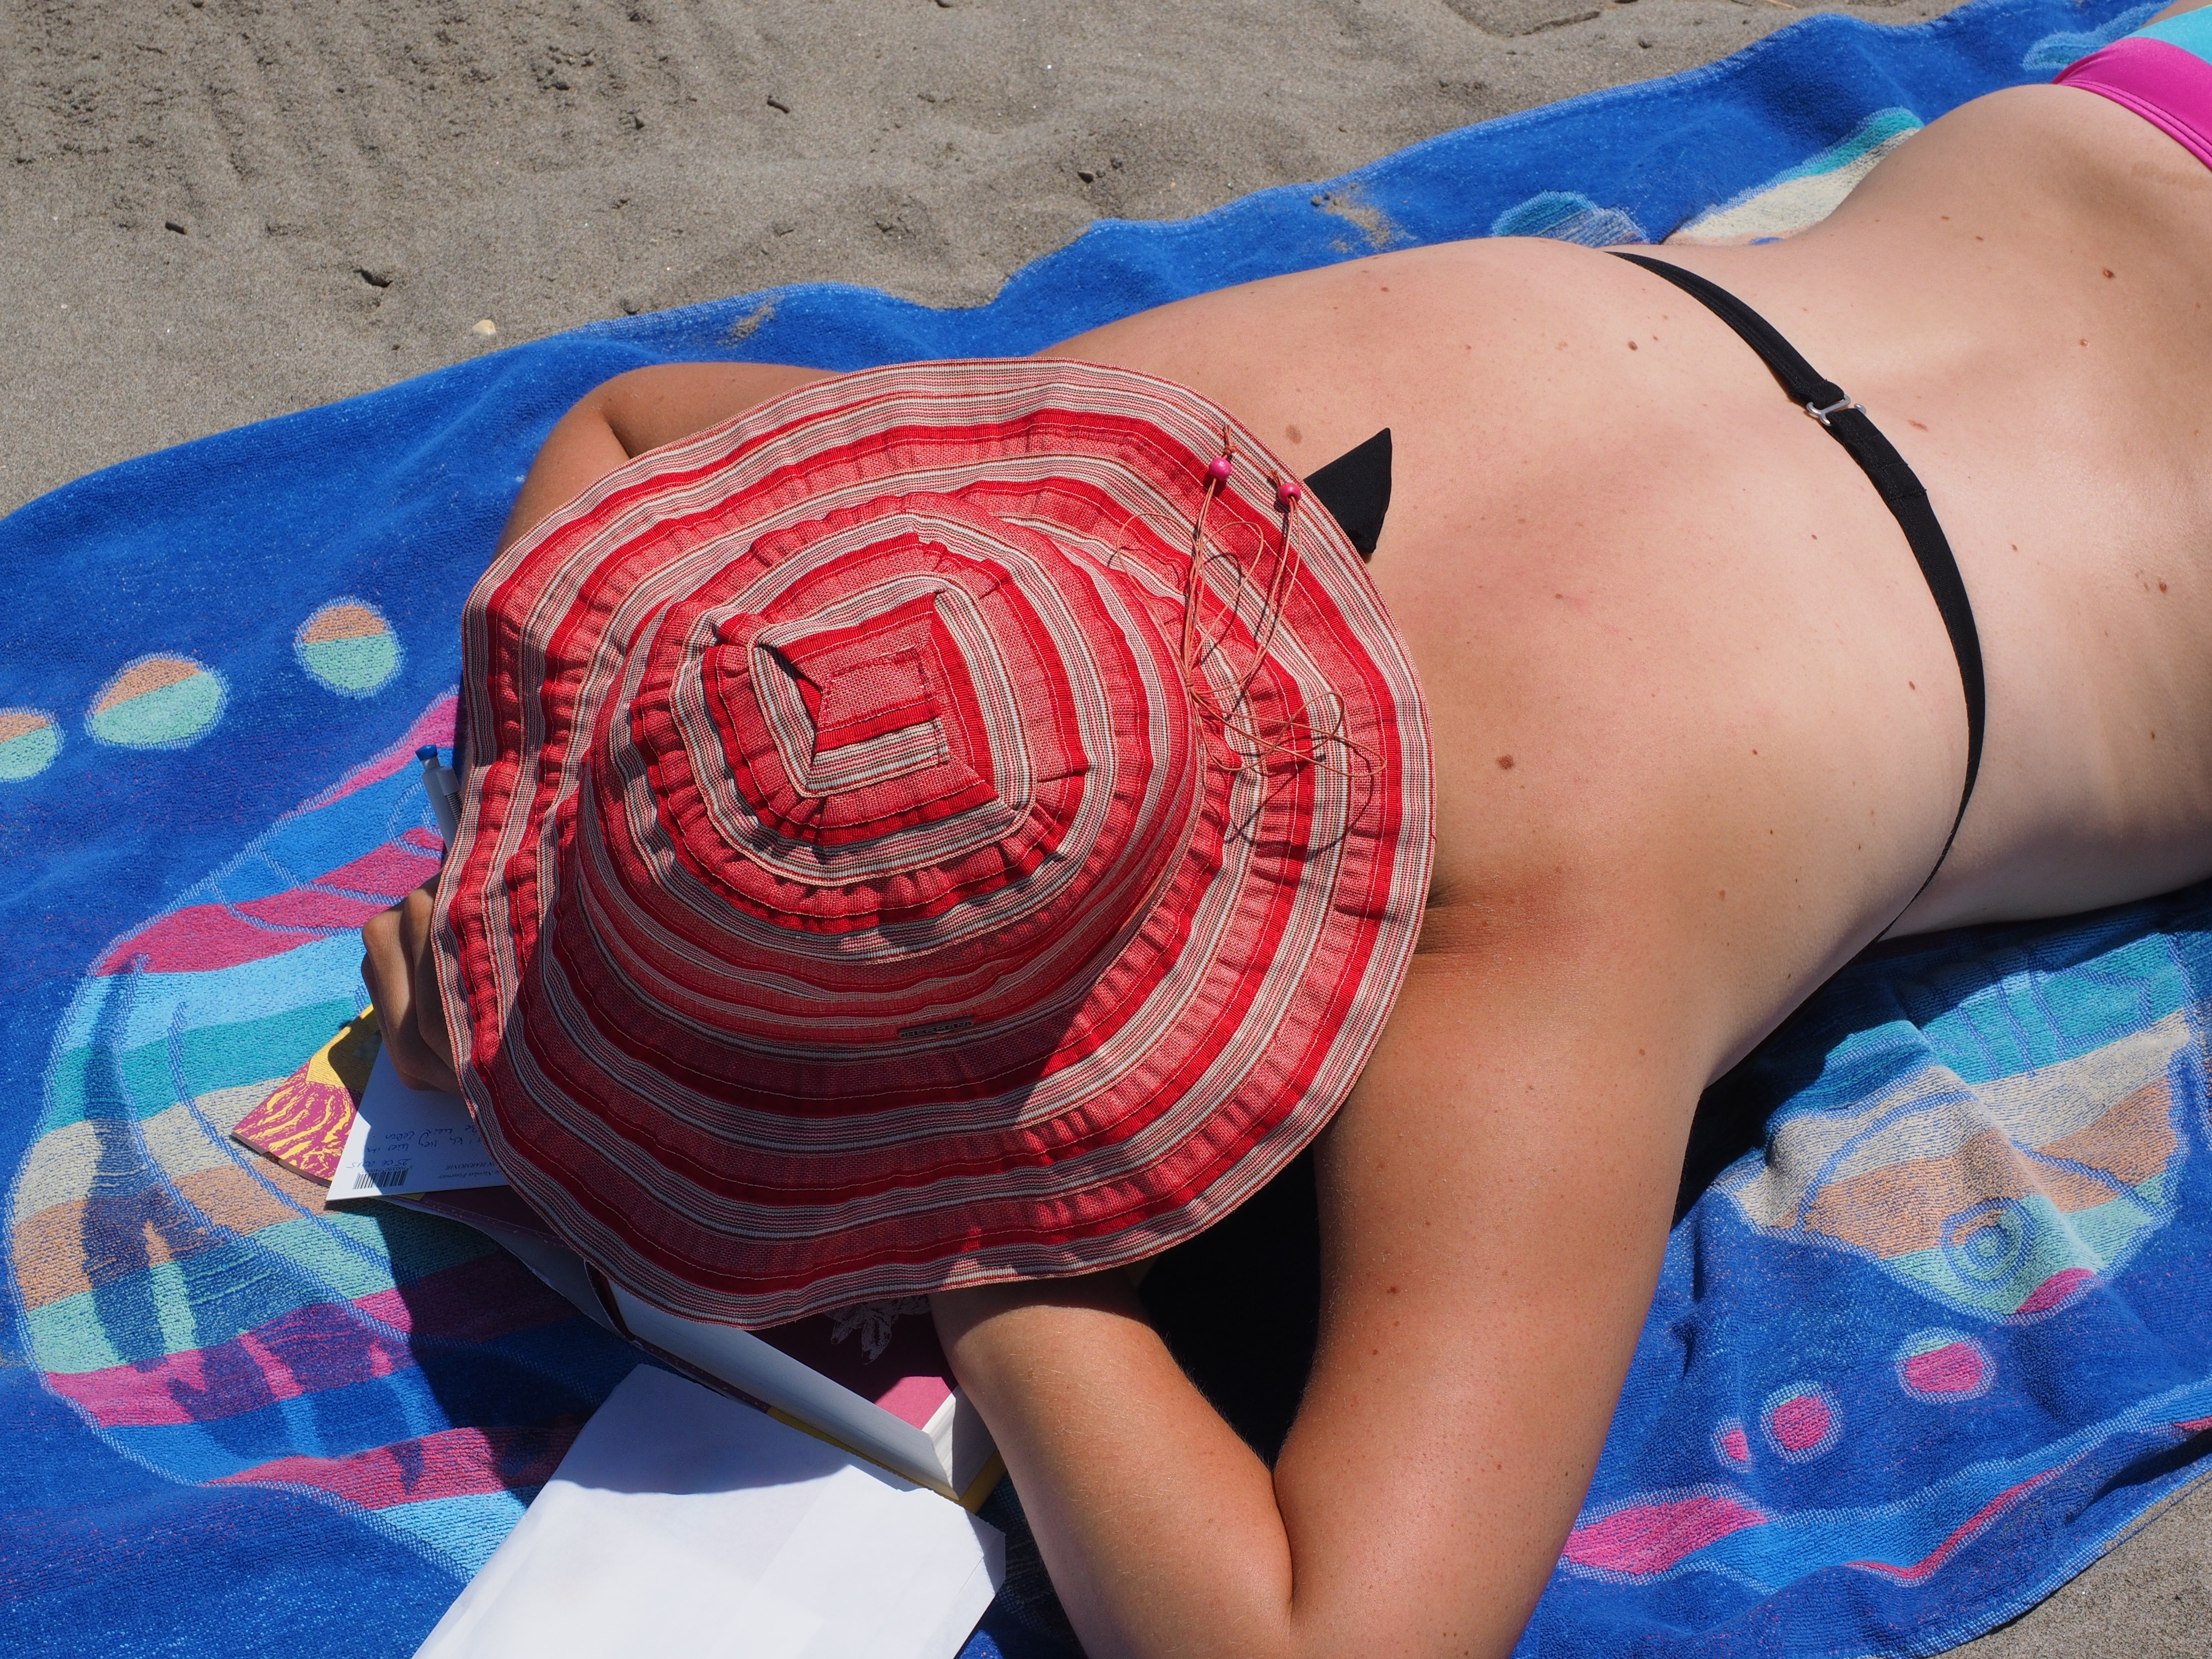
hand, beach, sun, leg, sunbathing, red, color, holiday, blue, rest, clothing, towel, bikini, human body, sun hat, relaxation, beauty, tanning, leave, postcards, concerns, bask, lazing around, holiday greetings, urlauberin, bench towel, bath towel